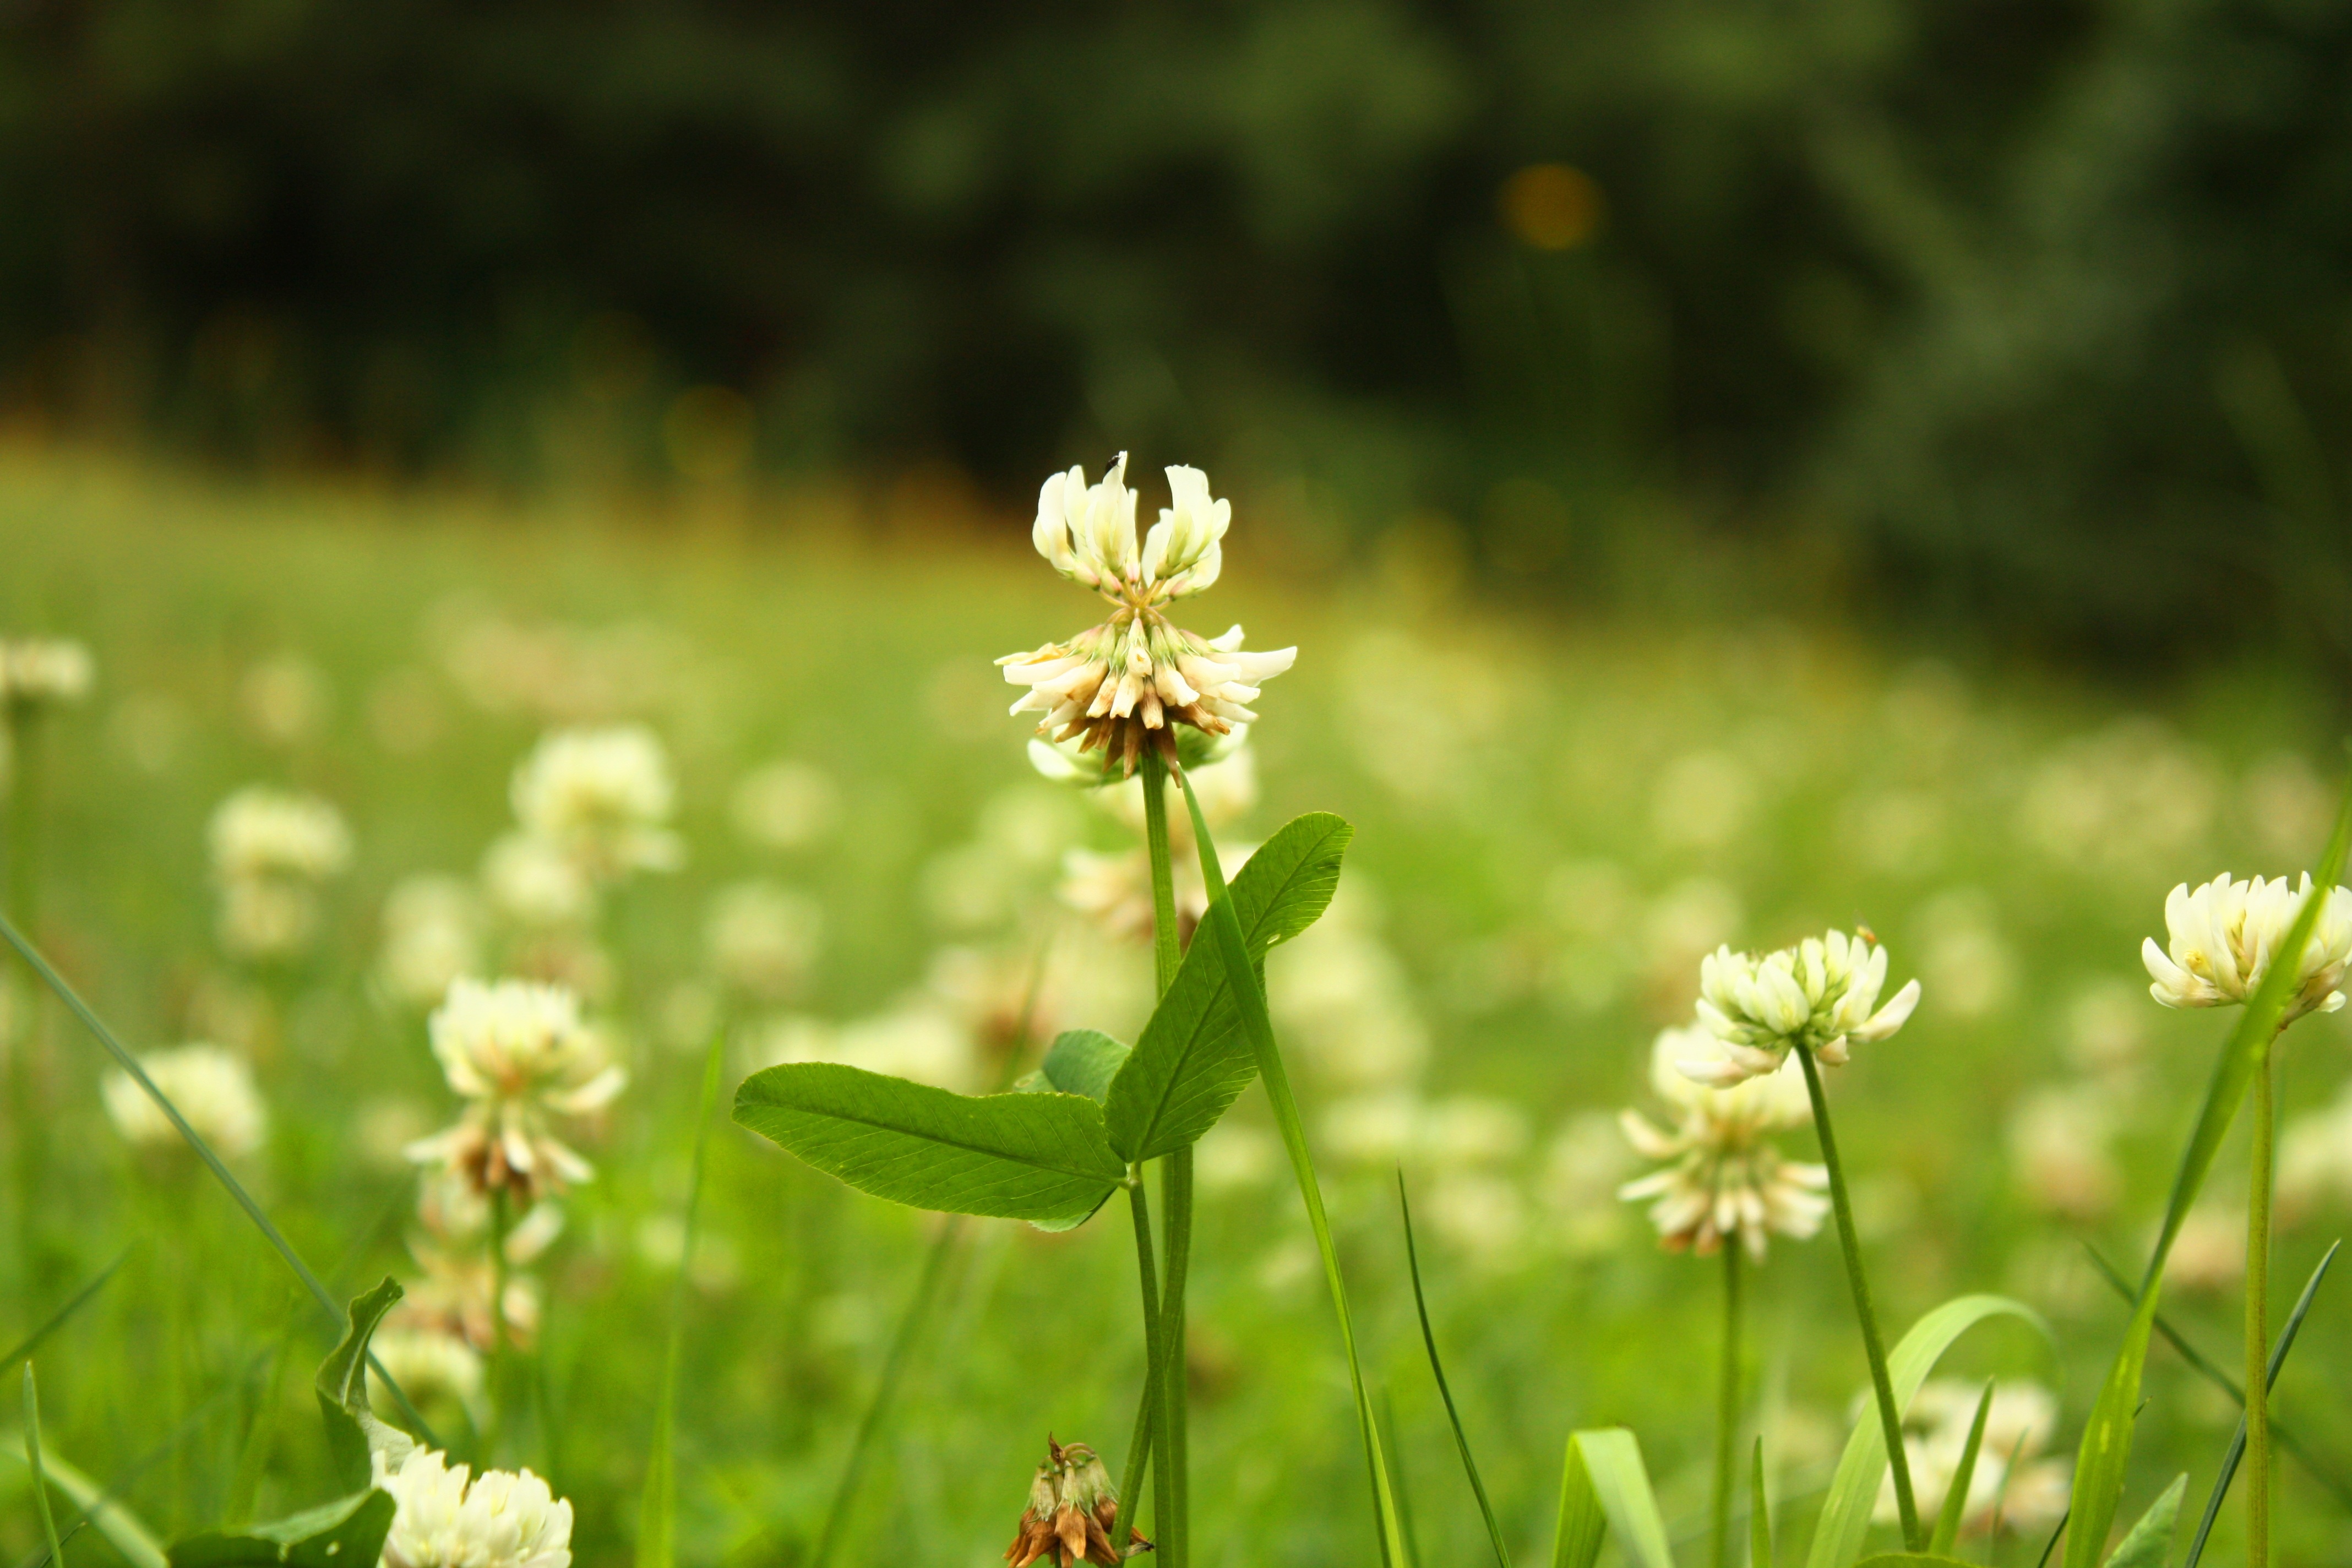
landscape, nature, grass, blossom, plant, field, meadow, prairie, flower, summer, village, food, green, produce, macro, weather, botany, agriculture, closeup, flora, plants, clover, wildflower, farmer, fields, grassland, poland, fodder, poland village, macro photography, flowering plant, the cultivation of, grass family, plant stem, land plant